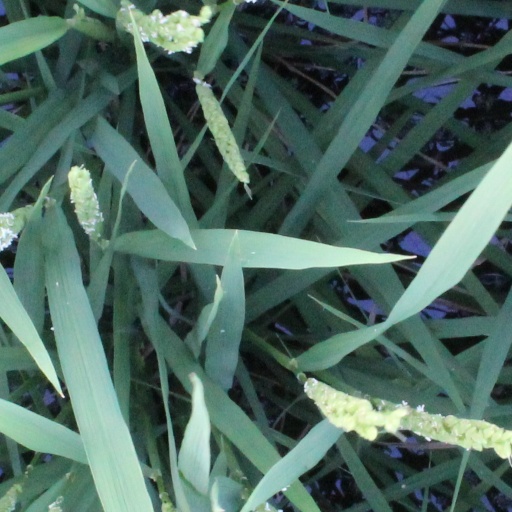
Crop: rice